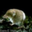
Label: shrew